Pèire Godolin

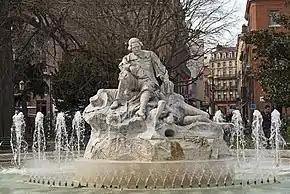
Statue in memory of Pierre Goudouli in Toulouse

His masterpiece is "The Ramelet Moundi", which can be translated as "The Toulouse Bouquet", but which is a title with multiple meanings: the "Ramelet" is also '"the branch, the twig", and "Moundi" is a play on words with Moundi = Raymond, the forename of the Counts of Toulouse, but also "the world", even "my God", and also "mon dire"="that which I say". The publication of this eclectic collection written in Occitan was from 1617 to 1648. It contains odes, stanzas (of which "A l'hurouso memorio d'Henric le Gran", or "To the happy memory of Henry the Great", written in honour of King Henry IV of France, sonnets, quatrains and others (carnivalesque prose, drinking songs, Christmas carols etc.) He also wrote carnivals.